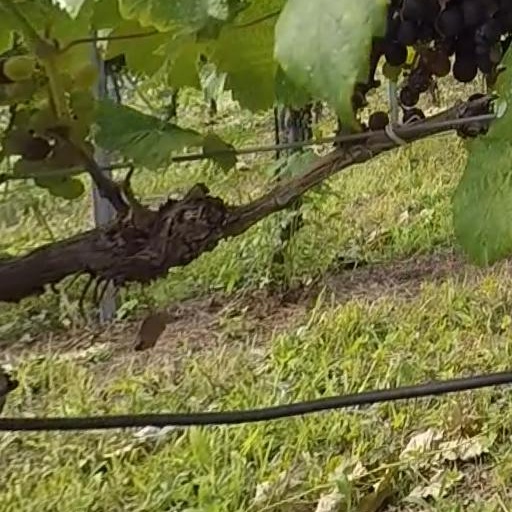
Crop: grape